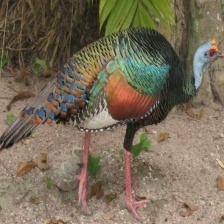
Species: OCELLATED TURKEY
Scientific name: MELEAGRIS OCELLATA